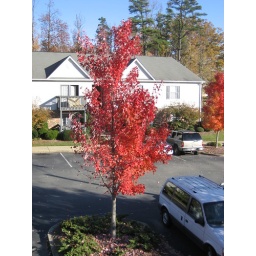
The beautiful red tree outside my apartment in Greensboro